Continent (novel)

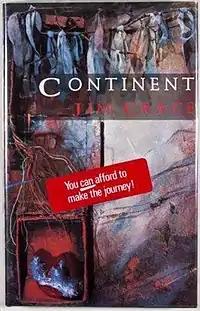
First edition cover

Continent, Jim Crace's first novel, was published in 1986 by Heinemann in the UK and Harper & Row in the US. It won the Whitbread First Novel of the Year Award, the David Higham Prize for Fiction, and the Guardian Fiction Prize. The book consists of seven stories descriptive of life in an imaginary seventh continent. Translations have subsequently divided between providing a title incorporating that gloss, as in the Dutch and Italian, and keeping to the original, as in the Portuguese, Spanish, Czech and Serbian.